Thunderbird Archaeological District

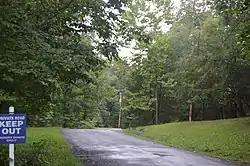
Part of the neighborhood developed on top of the district

The Thunderbird Archaeological District, near Limeton, Virginia, is an archaeological district described as consisting of "three sites—Thunderbird Site, the Fifty Site, and the Fifty Bog—which provide a stratified cultural sequence spanning Paleo-Indian cultures through the end of Early Archaic times with scattered evidence of later occupation."